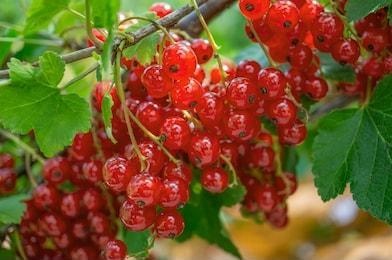
Label: redcurrant